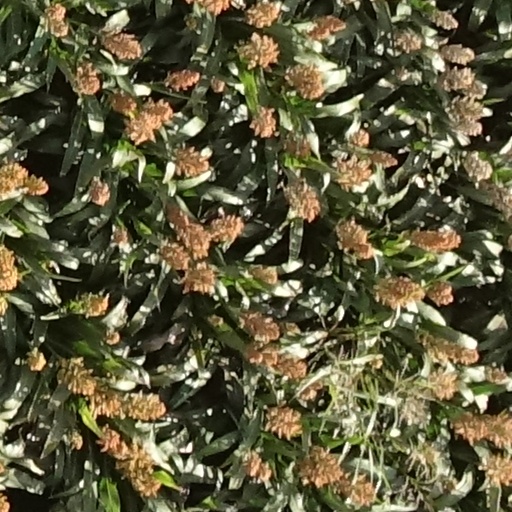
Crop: sorghum